Six-wheel drive

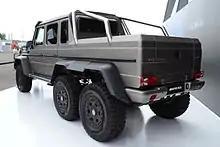
Mercedes-Benz G63 AMG 6x6 with twin rear axles

Concept car, testbed, and limited production commercial examples include: